Bicinicco

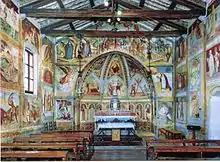
Interior of the church of Sant'Andrea in Griis

Bicinicco is a (municipality) in the Regional decentralization entity of Udine in the Italian region of Friuli-Venezia Giulia, located about northwest of Trieste and about south of Udine.